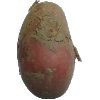
Label: Potato Red 1